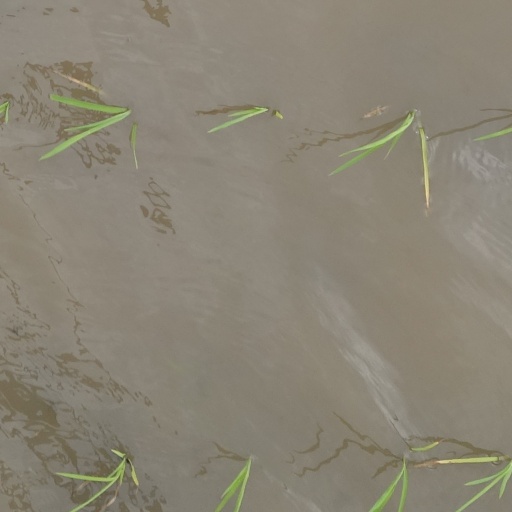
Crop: rice